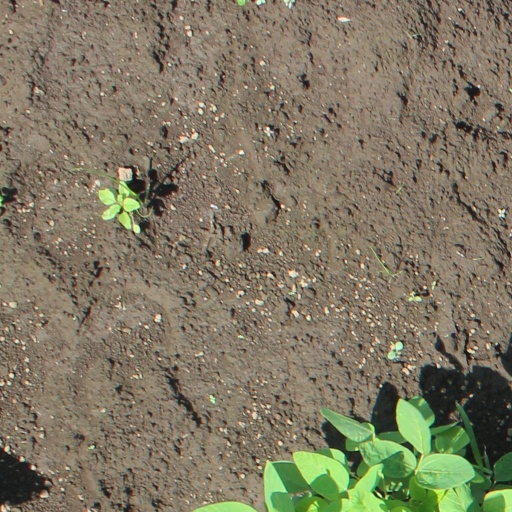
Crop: soybean